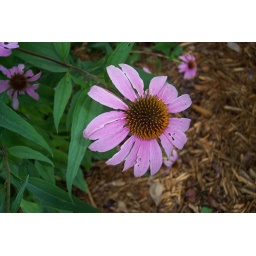
Echinacia in flower bed in July 2008